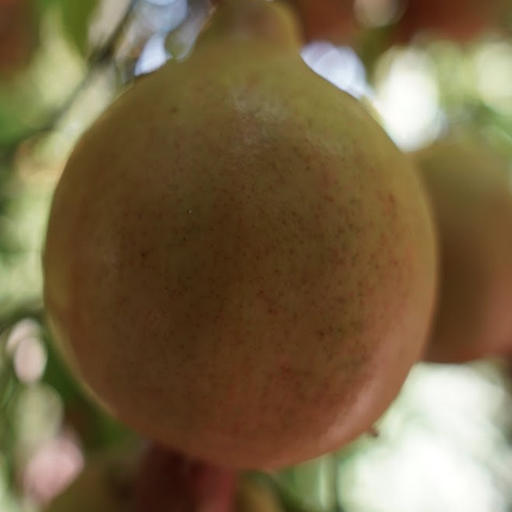
Label: Healthy